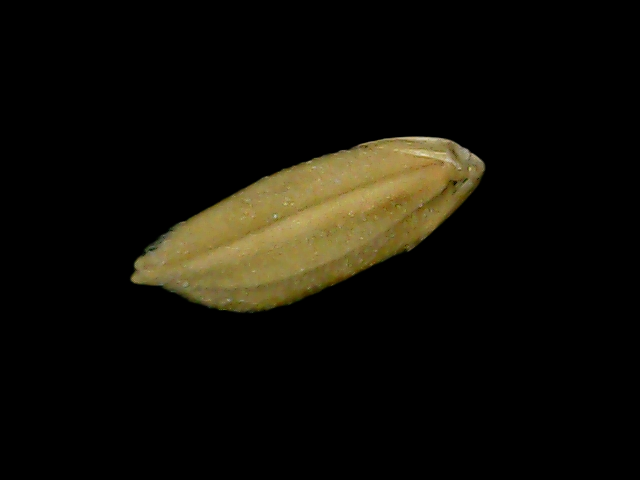
Rice variety: Bd76